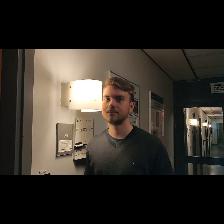
Label: Human